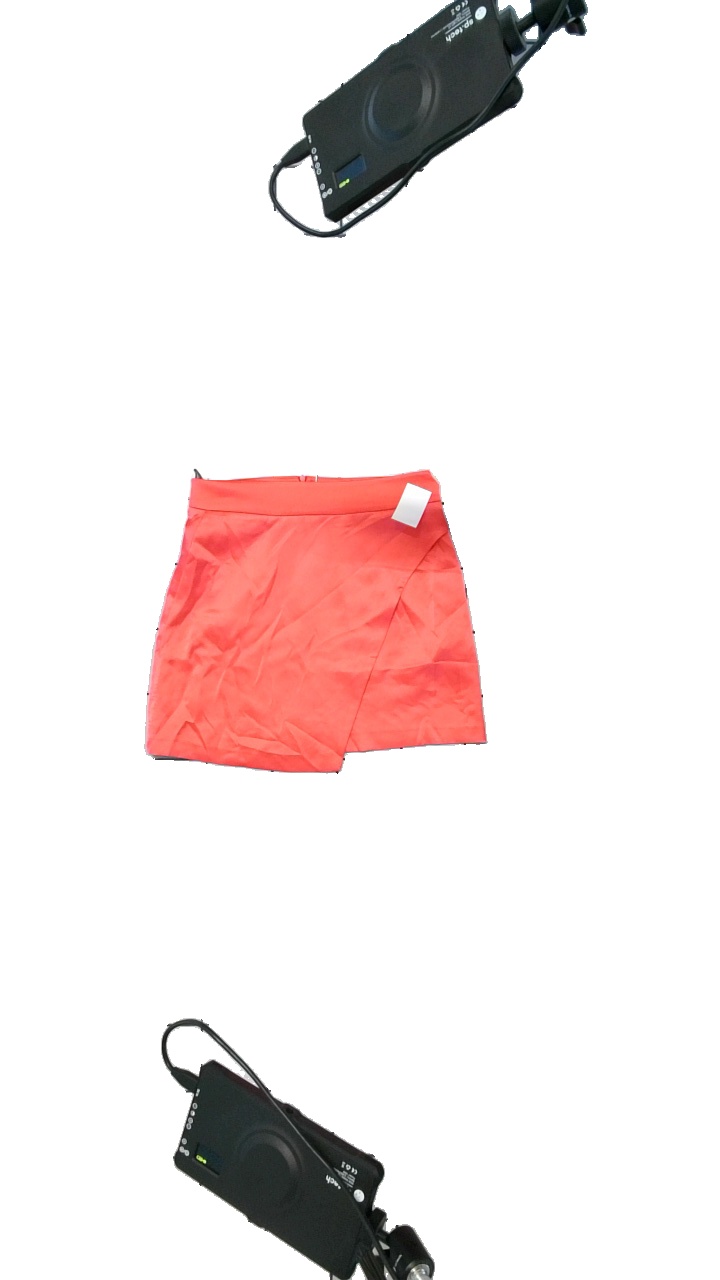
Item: Skirt (Ladies)
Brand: Zara
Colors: Pink
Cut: Regular
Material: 100%Polyester
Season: All
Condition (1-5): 4
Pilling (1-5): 4
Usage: Reuse
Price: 50-100